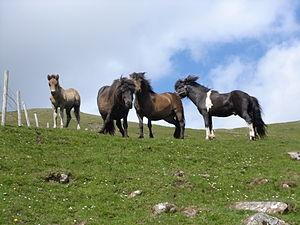
Le cheval au Danemark est surtout représenté par des races de poneys, ainsi que des chevaux destinés à la selle et aux sports. Le développement des courses de trot se matérialise par l'élevage du Trotteur danois grâce à l'importation, et par des hippodromes dédiés.